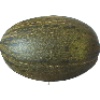
Label: Melon Piel de Sapo 1